WRNY (New York City)

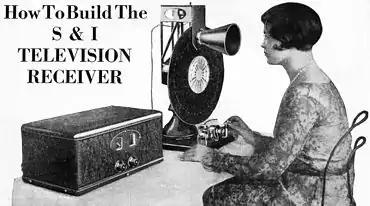
Complete television receiver connected to an ordinary radio

On July 4, 1928, "The New York Times" reported that in the past two weeks WRNY had received more than 2,000 letters requesting more information about the television broadcast. Hugo Gernsback stated: "The letters have come alike from radio listeners, wireless experimenters and home set builders who wish construction details about the apparatus required to intercept the television broadcast."